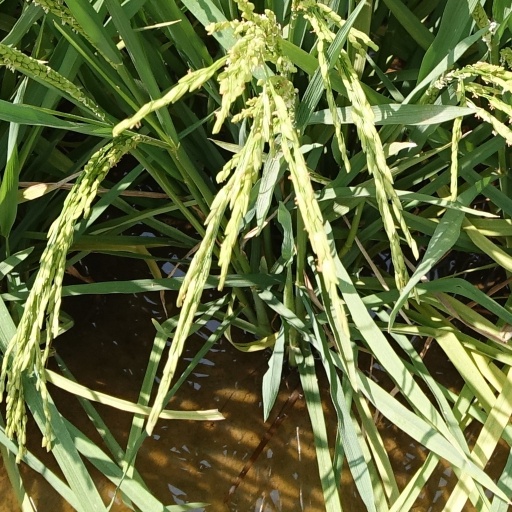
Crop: rice